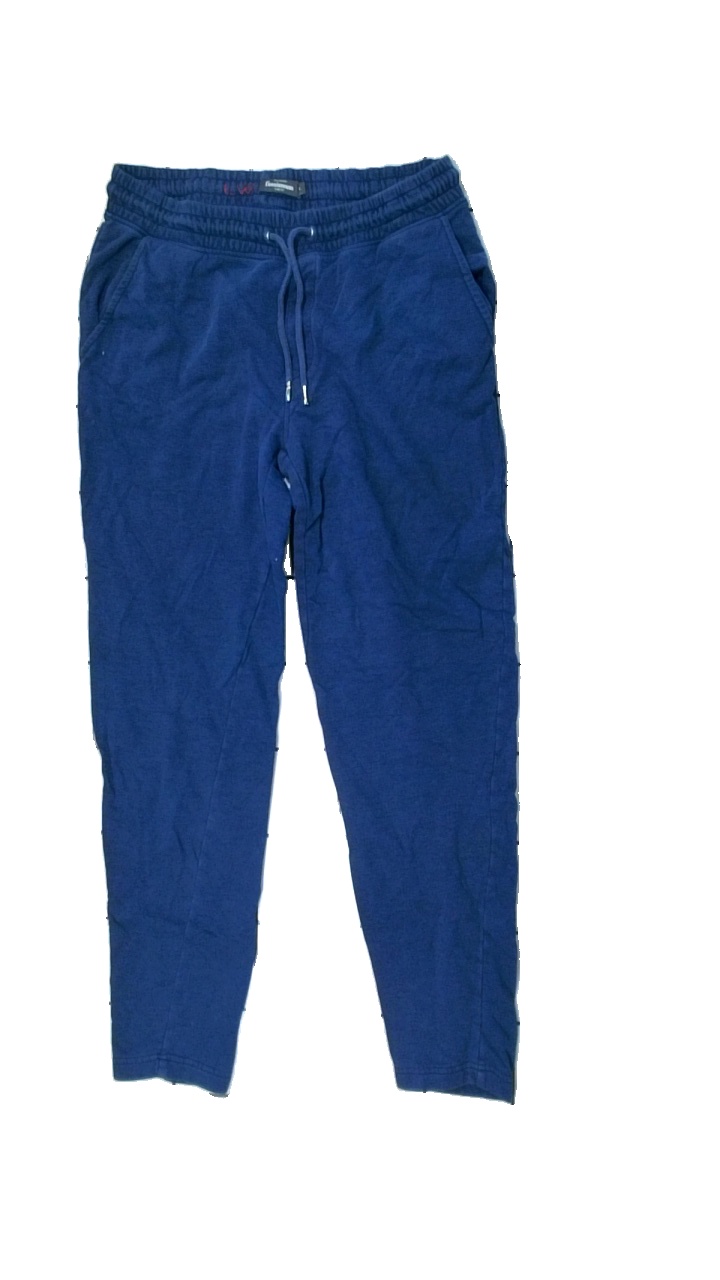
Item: Trousers (Men)
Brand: Dressman
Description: blå mjukisbyxor, urtvättade
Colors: Blue
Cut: Regular
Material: ?
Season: All
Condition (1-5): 2
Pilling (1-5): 2
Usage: Export
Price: <50